List of birds of Zimbabwe

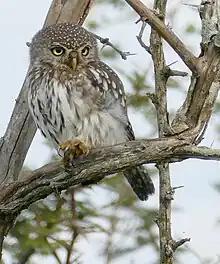

Frigatebirds are large seabirds usually found over tropical oceans. They are large, black-and-white, or completely black, with long wings and deeply forked tails. The males have colored inflatable throat pouches. They do not swim or walk and cannot take off from a flat surface. Having the largest wingspan-to-body-weight ratio of any bird, they are essentially aerial, able to stay aloft for more than a week.